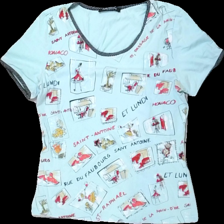
View: front
Type: T-shirt
Category: Ladies
Brand: Betty Barkley
Colors: Blue, Red, Black, Multicolor
Material: 100% cotton
Pattern: Other
Cut: Regular
Season: All
Stains: Major
Damage: fläck
Damage location: top left
Damage 2: fläck
Damage 2 location: top right
Damage 3 location: bottom left
Price range: <50
Recommended usage: Export
Description: blå t-shirt med människor och text fram, fläckar bak axlarna